Künzelsau

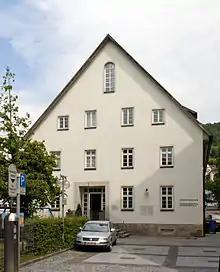
House of Hermann Lenz.

The Würth Museum in the district and the Gaisbach Hirschwirtscheuer in the city are devoted to contemporary art. The Hohenlohe Art Association also operates an art gallery since November 2008 at the Kocher bridge.